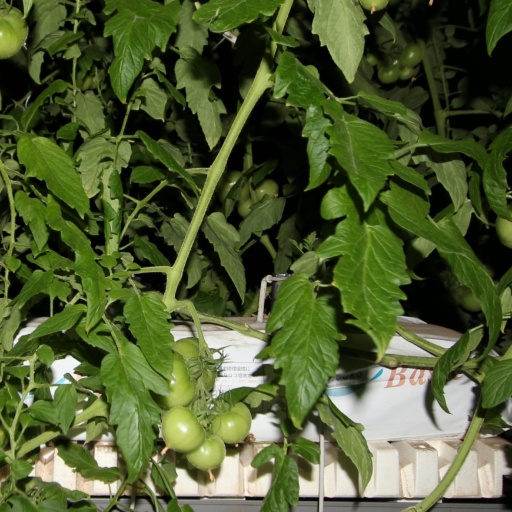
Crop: tomato